Western imperialism in Asia

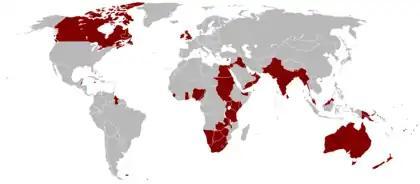
The British Empire in 1920

Dutch East India Company colonies or outposts were later established in Atjeh (Aceh), 1667; Macassar, 1669; and Bantam, 1682. The company established its headquarters at Batavia (today Jakarta) on the island of Java. Outside the East Indies, the Dutch East India Company colonies or outposts were also established in Persia (Iran), Bengal (now Bangladesh and part of India), Mauritius (1638-1658/1664-1710), Siam (now Thailand), Guangzhou (Canton, China), Taiwan (1624–1662), and southern India (1616–1795).